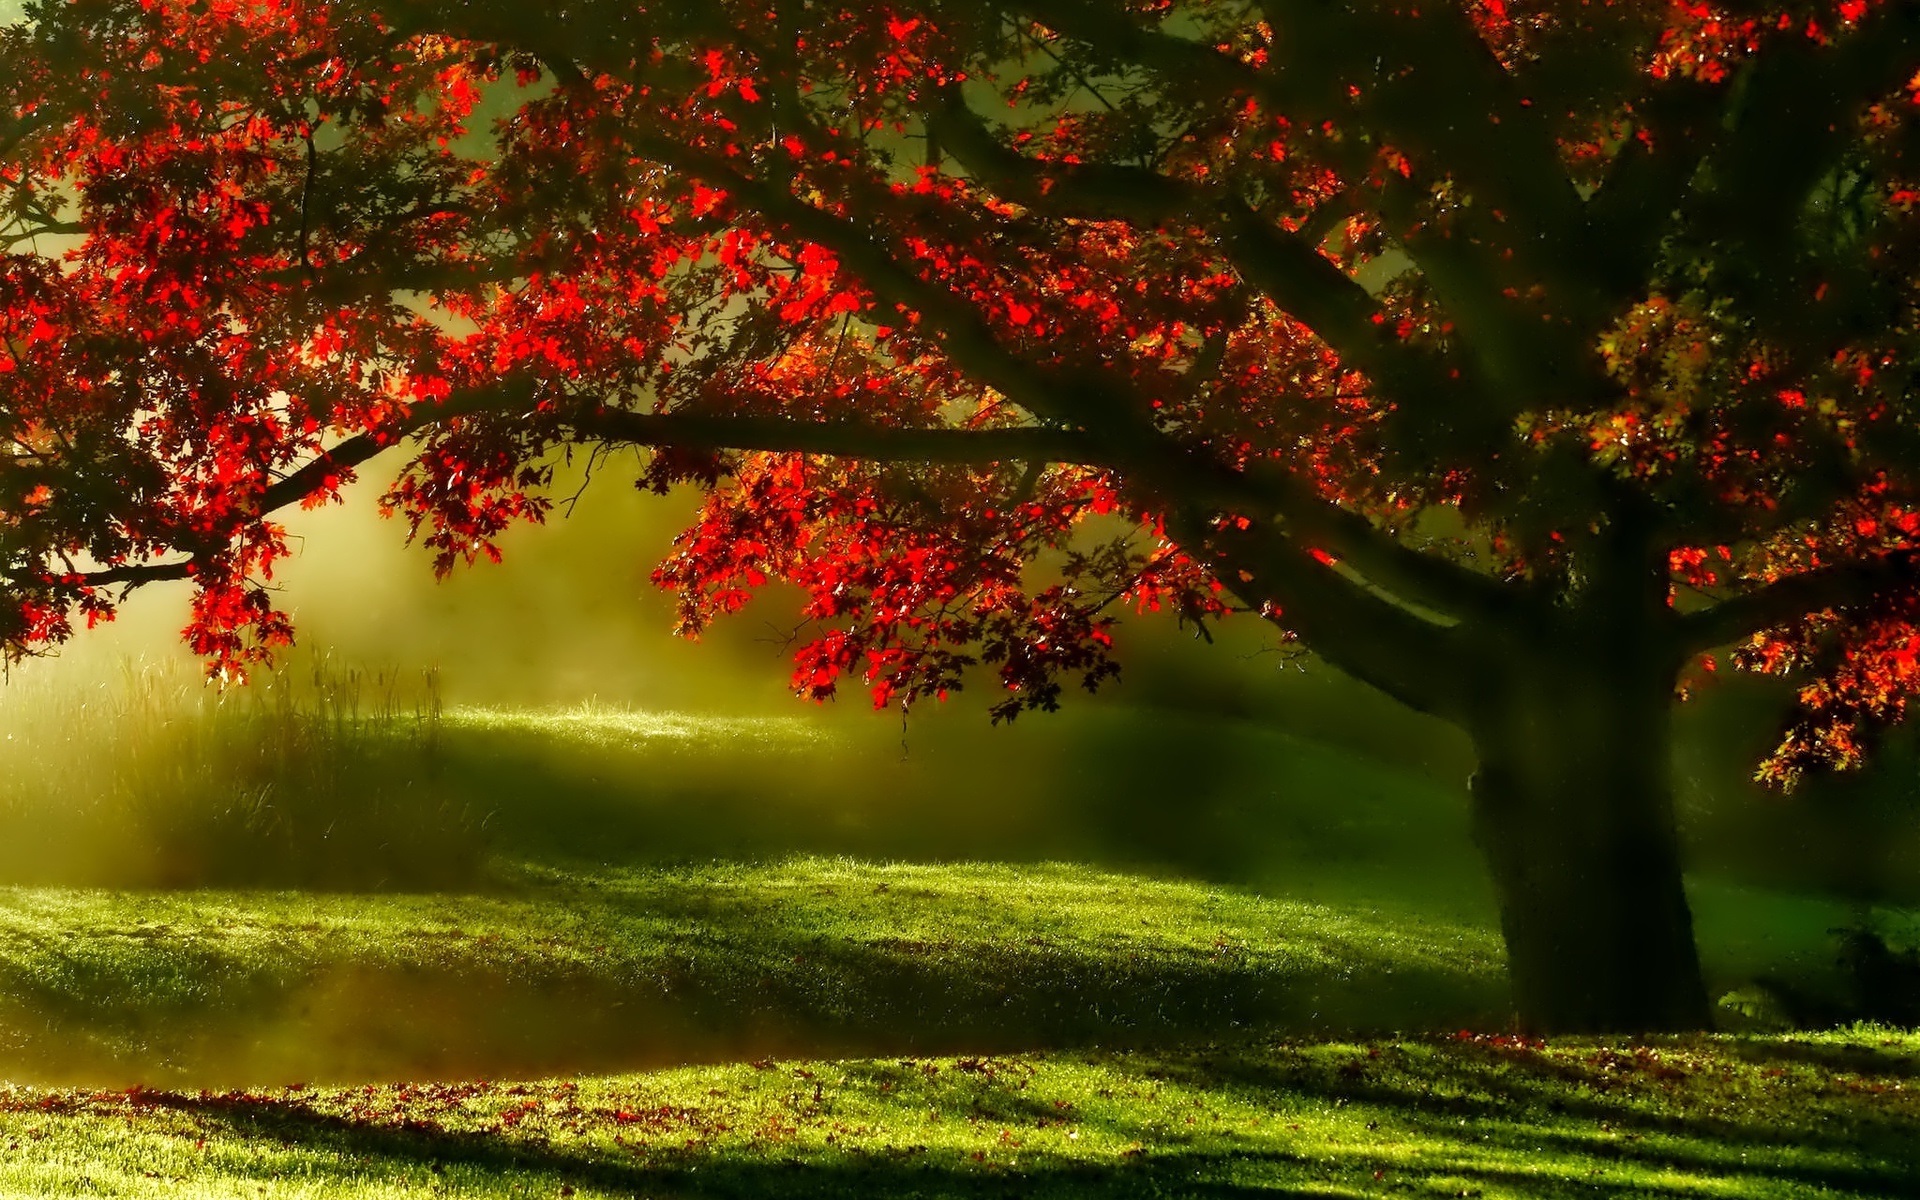
tree, nature, natural landscape, leaf, green, red, autumn, deciduous, light, woody plant, plant, branch, spring, sunlight, theatrical scenery, landscape, maple, sky, grass, temperate broadleaf and mixed forest, forest